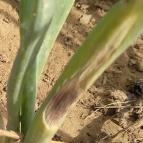
Crop: Onion
Condition: alternaria-d